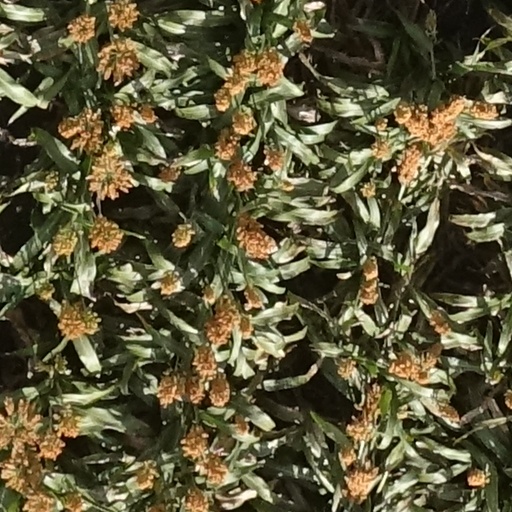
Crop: sorghum